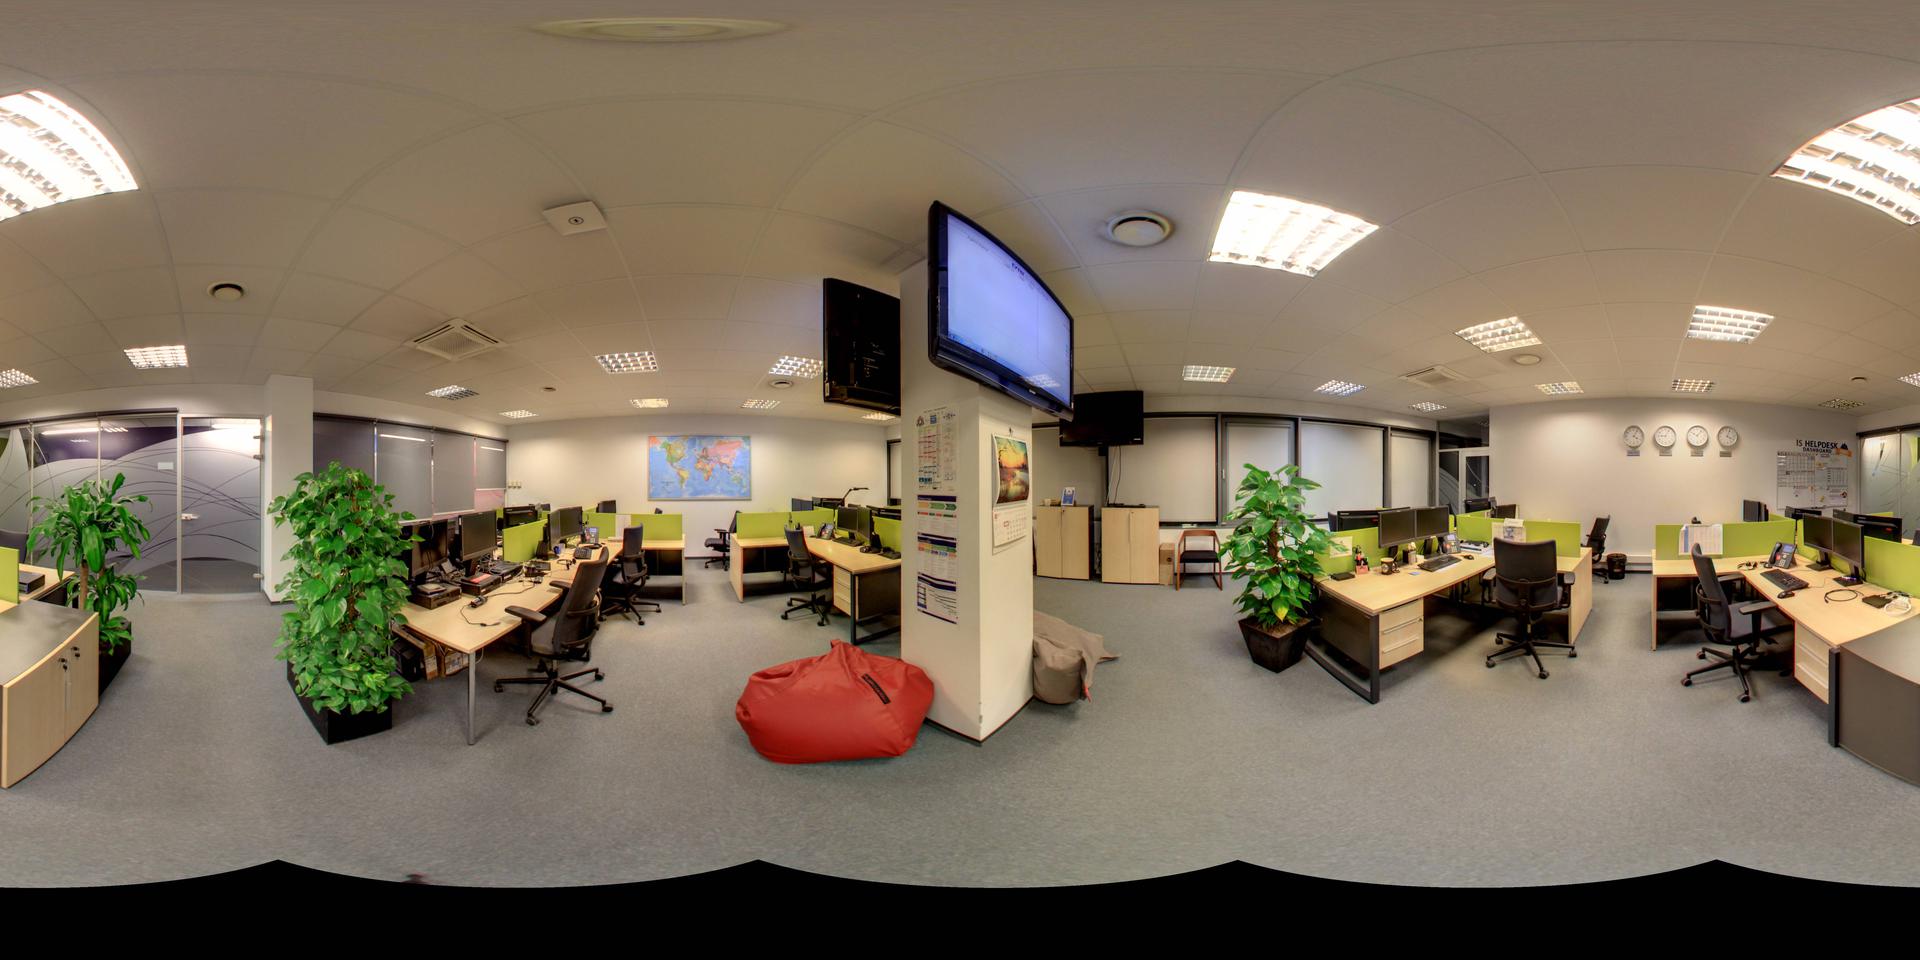
Referred object: the framed world map on the wall

Referred object: the red bean bag

Referred object: turn around, the red beanbag in front of the pillar